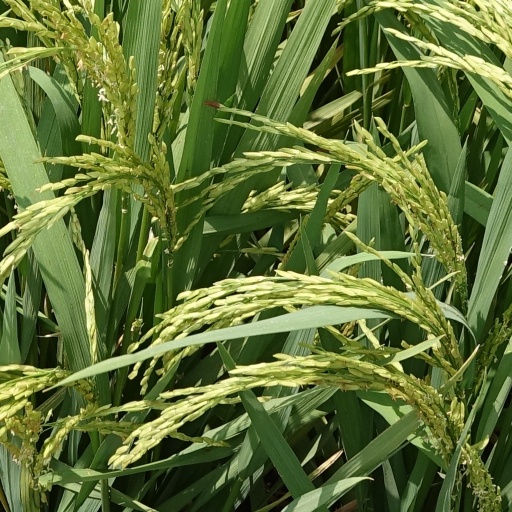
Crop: rice